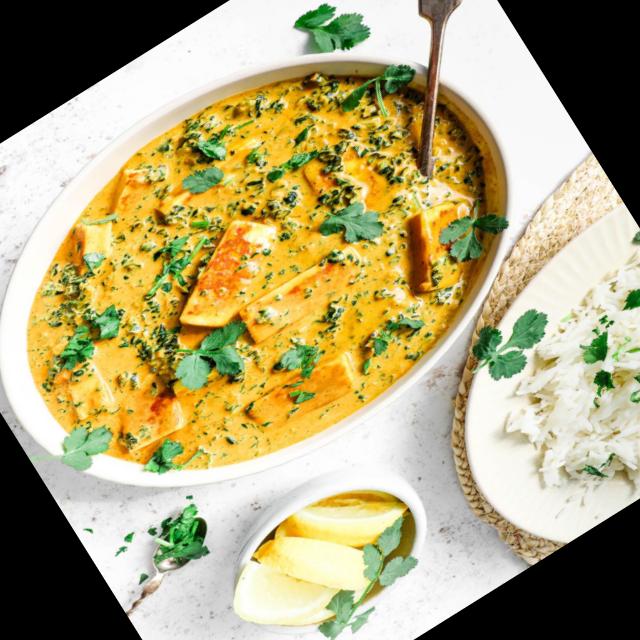
Dish: white_rice